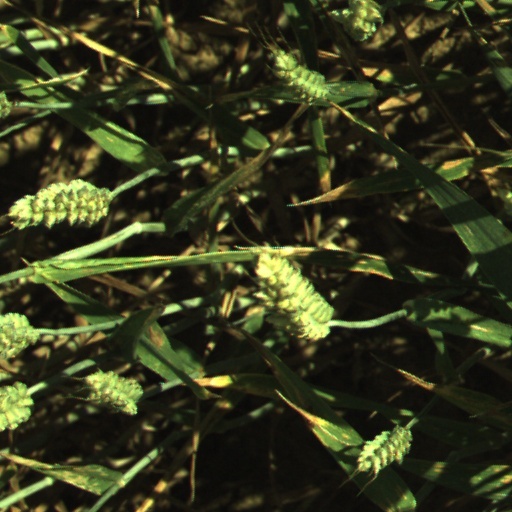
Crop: wheat